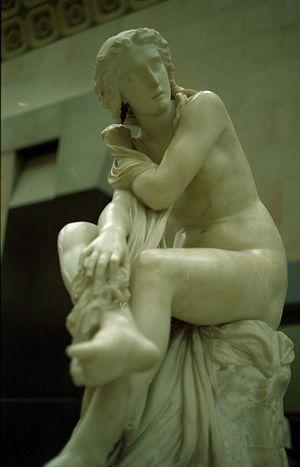
Paul Cabet (Français, 1815-1876)